Afro-Vincentians

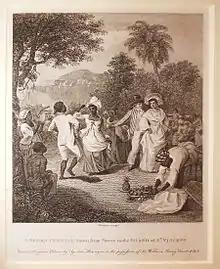
"Negro Festival" on St Vincent, 1801

Slavery was abolished in Saint Vincent (as well as in the other British colonies) in 1834, and an apprenticeship period followed which ended in 1838. After its end, labour shortages on the plantations resulted, and this was initially addressed by the immigration of indentured servants (Indian and Portuguese people from Madeira) .